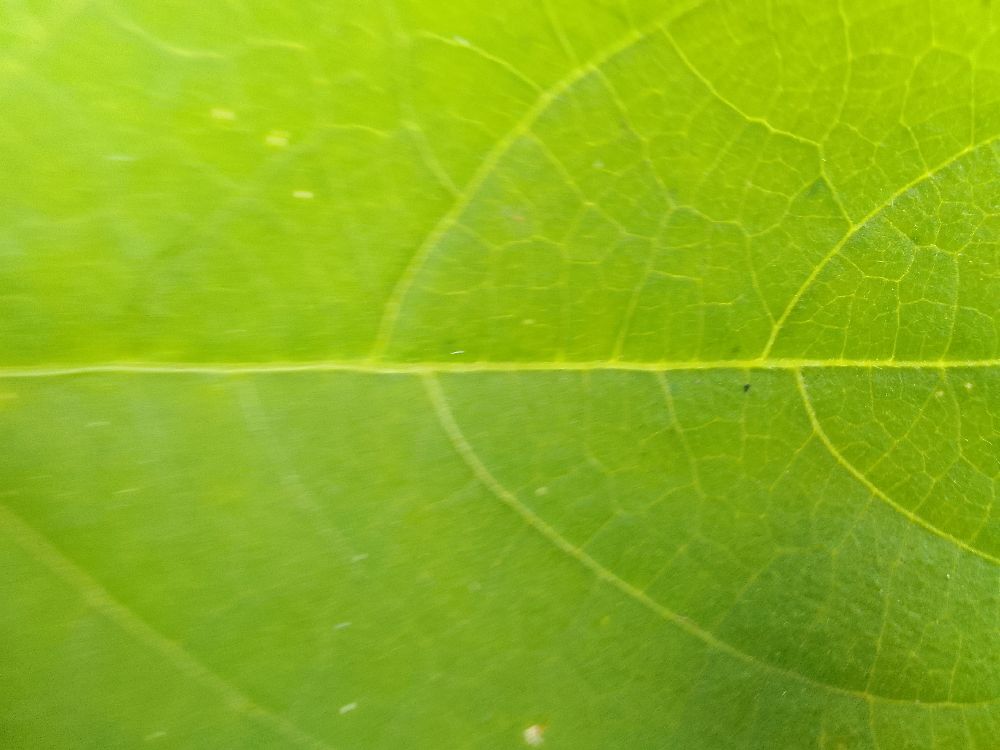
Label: healthy